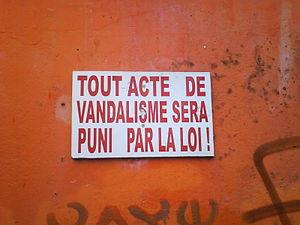
panneau d'interdiction de vandalisme, à Mons, Belgique
Les émeutes urbaines dans les banlieues françaises sont des violences urbaines généralement définies comme un trouble à l'ordre public violent et collectif, avec une coordination minimale, dans des banlieues de grandes agglomérations françaises à partir de la fin des années 1970, et plus précisément au sein de leurs grands ensembles.